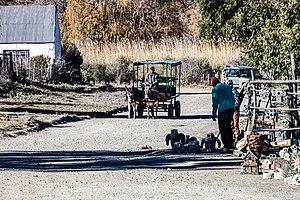
Nieu-Bethesda est une localité située dans la municipalité locale de Dr Beyers Naudé, dans le district de Sarah Baartman, province du Cap-Oriental, en Afrique du Sud. En 2011, sa population est de 1 540 habitants.